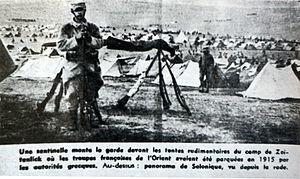
chapelle mémoriale dans l'enceinte du cimetière de Zeitenlik.
Zeitenlik est un cimetière militaire situé à Thessalonique, Grèce, le plus grand du pays. Il contient les dépouilles de soldats serbes, français, anglais, italiens, russes, ainsi que des prisonniers de guerre bulgares, tombés durant l'Expédition de Salonique lors de la Première Guerre mondiale.